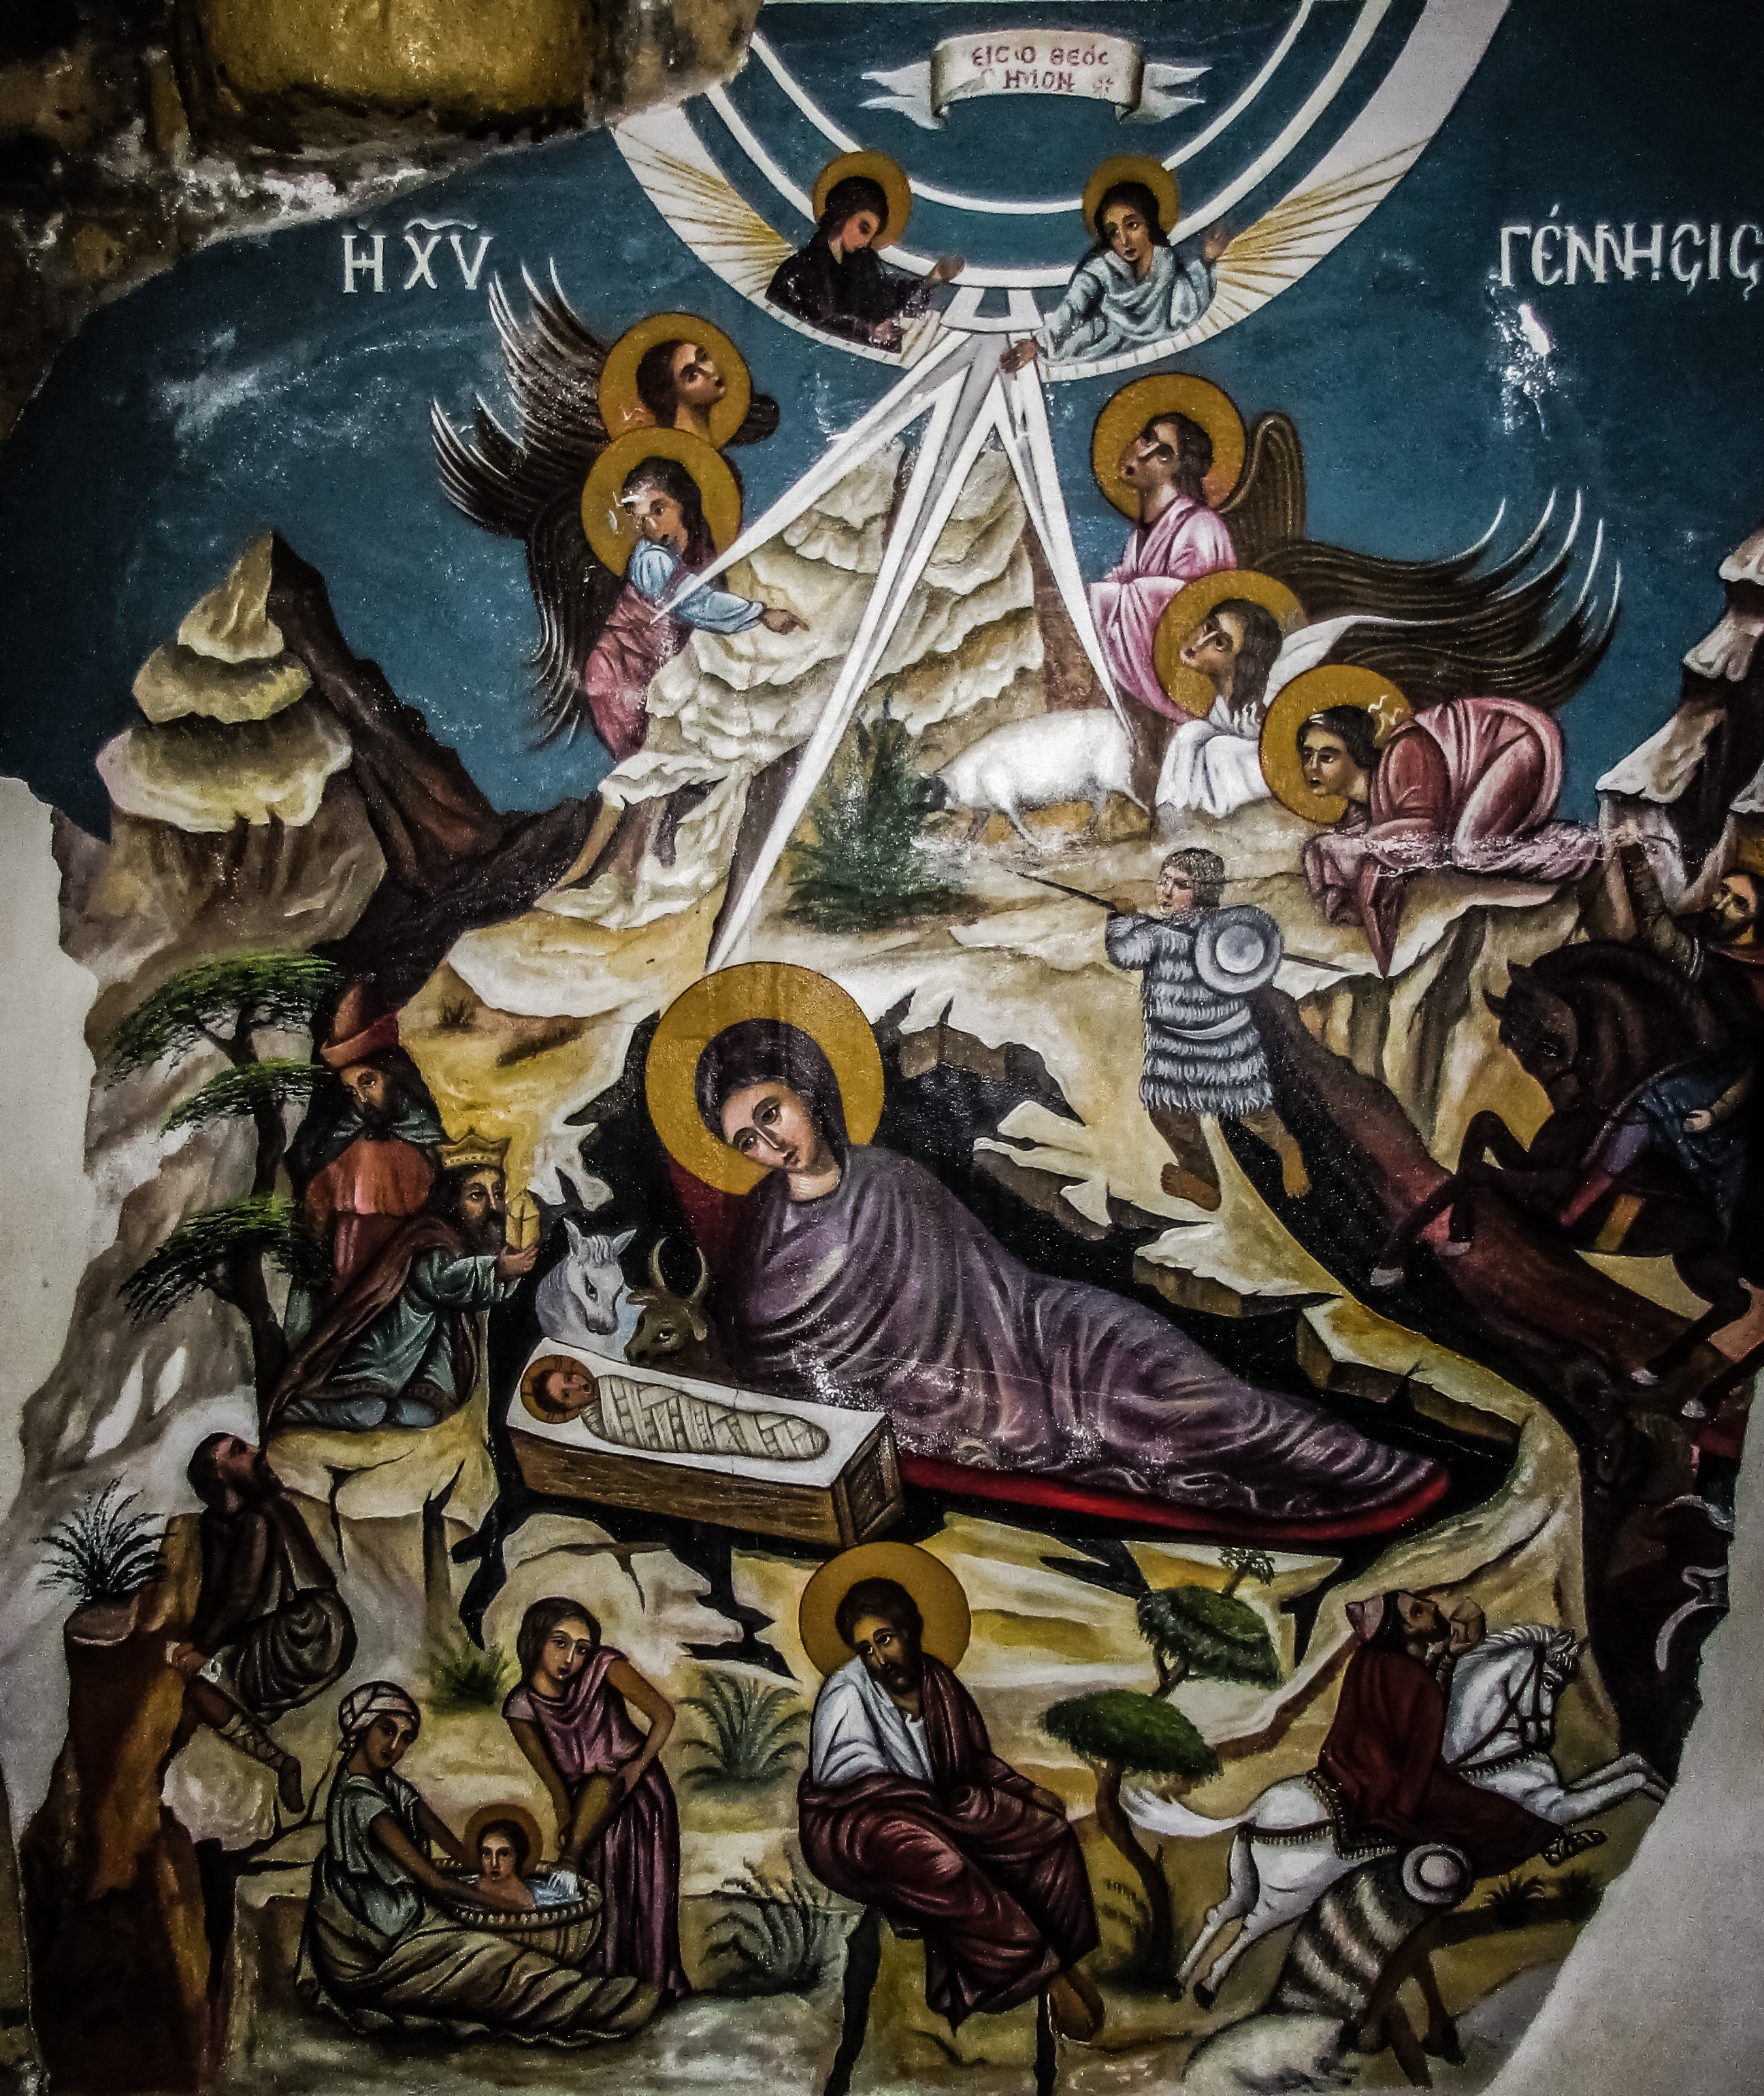
religion, christmas, painting, religious, nativity, art, illustration, iconography, mural, mary, jesus, christianity, tapestry, cyprus, mythology, birth, ayia napa, nativity scene, prophet elias, ancient history, christmas nativity